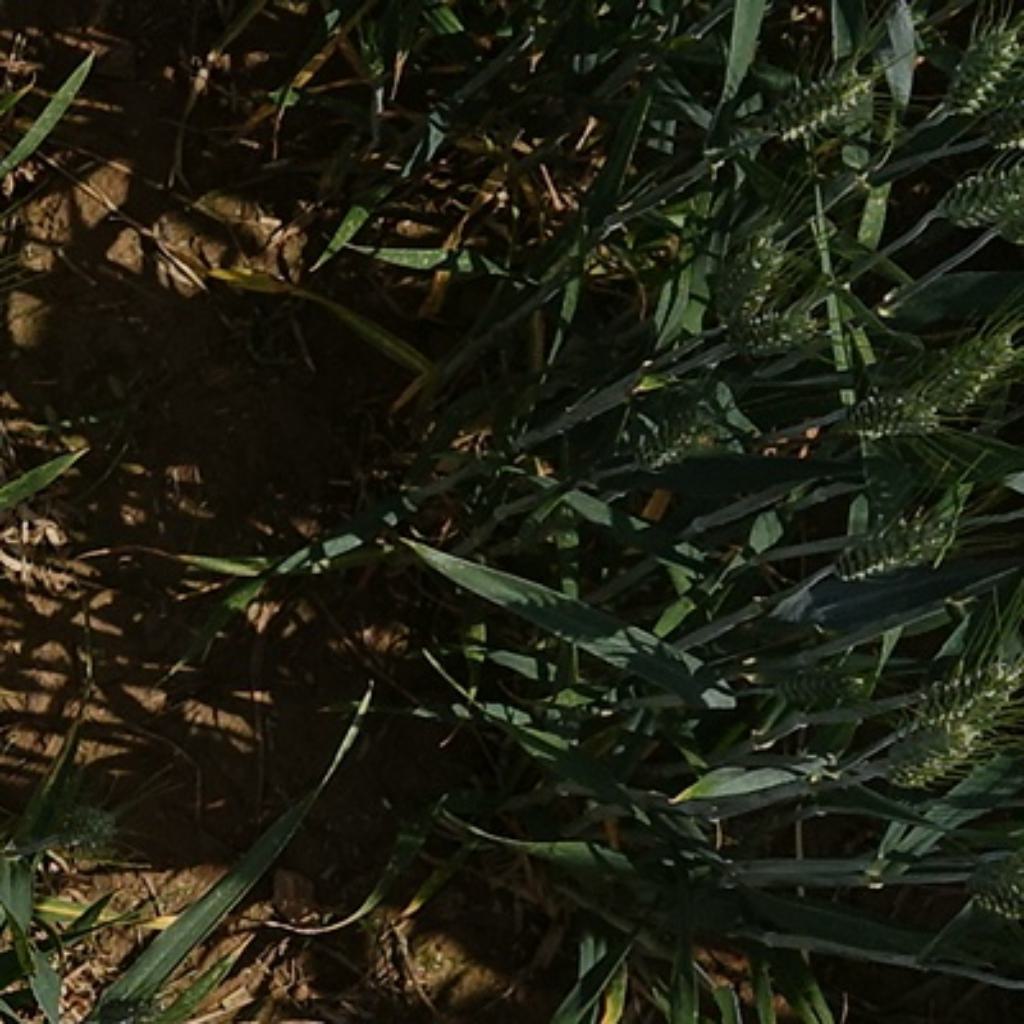
Country: France
Location: VLB
Wheat development stage: Filling